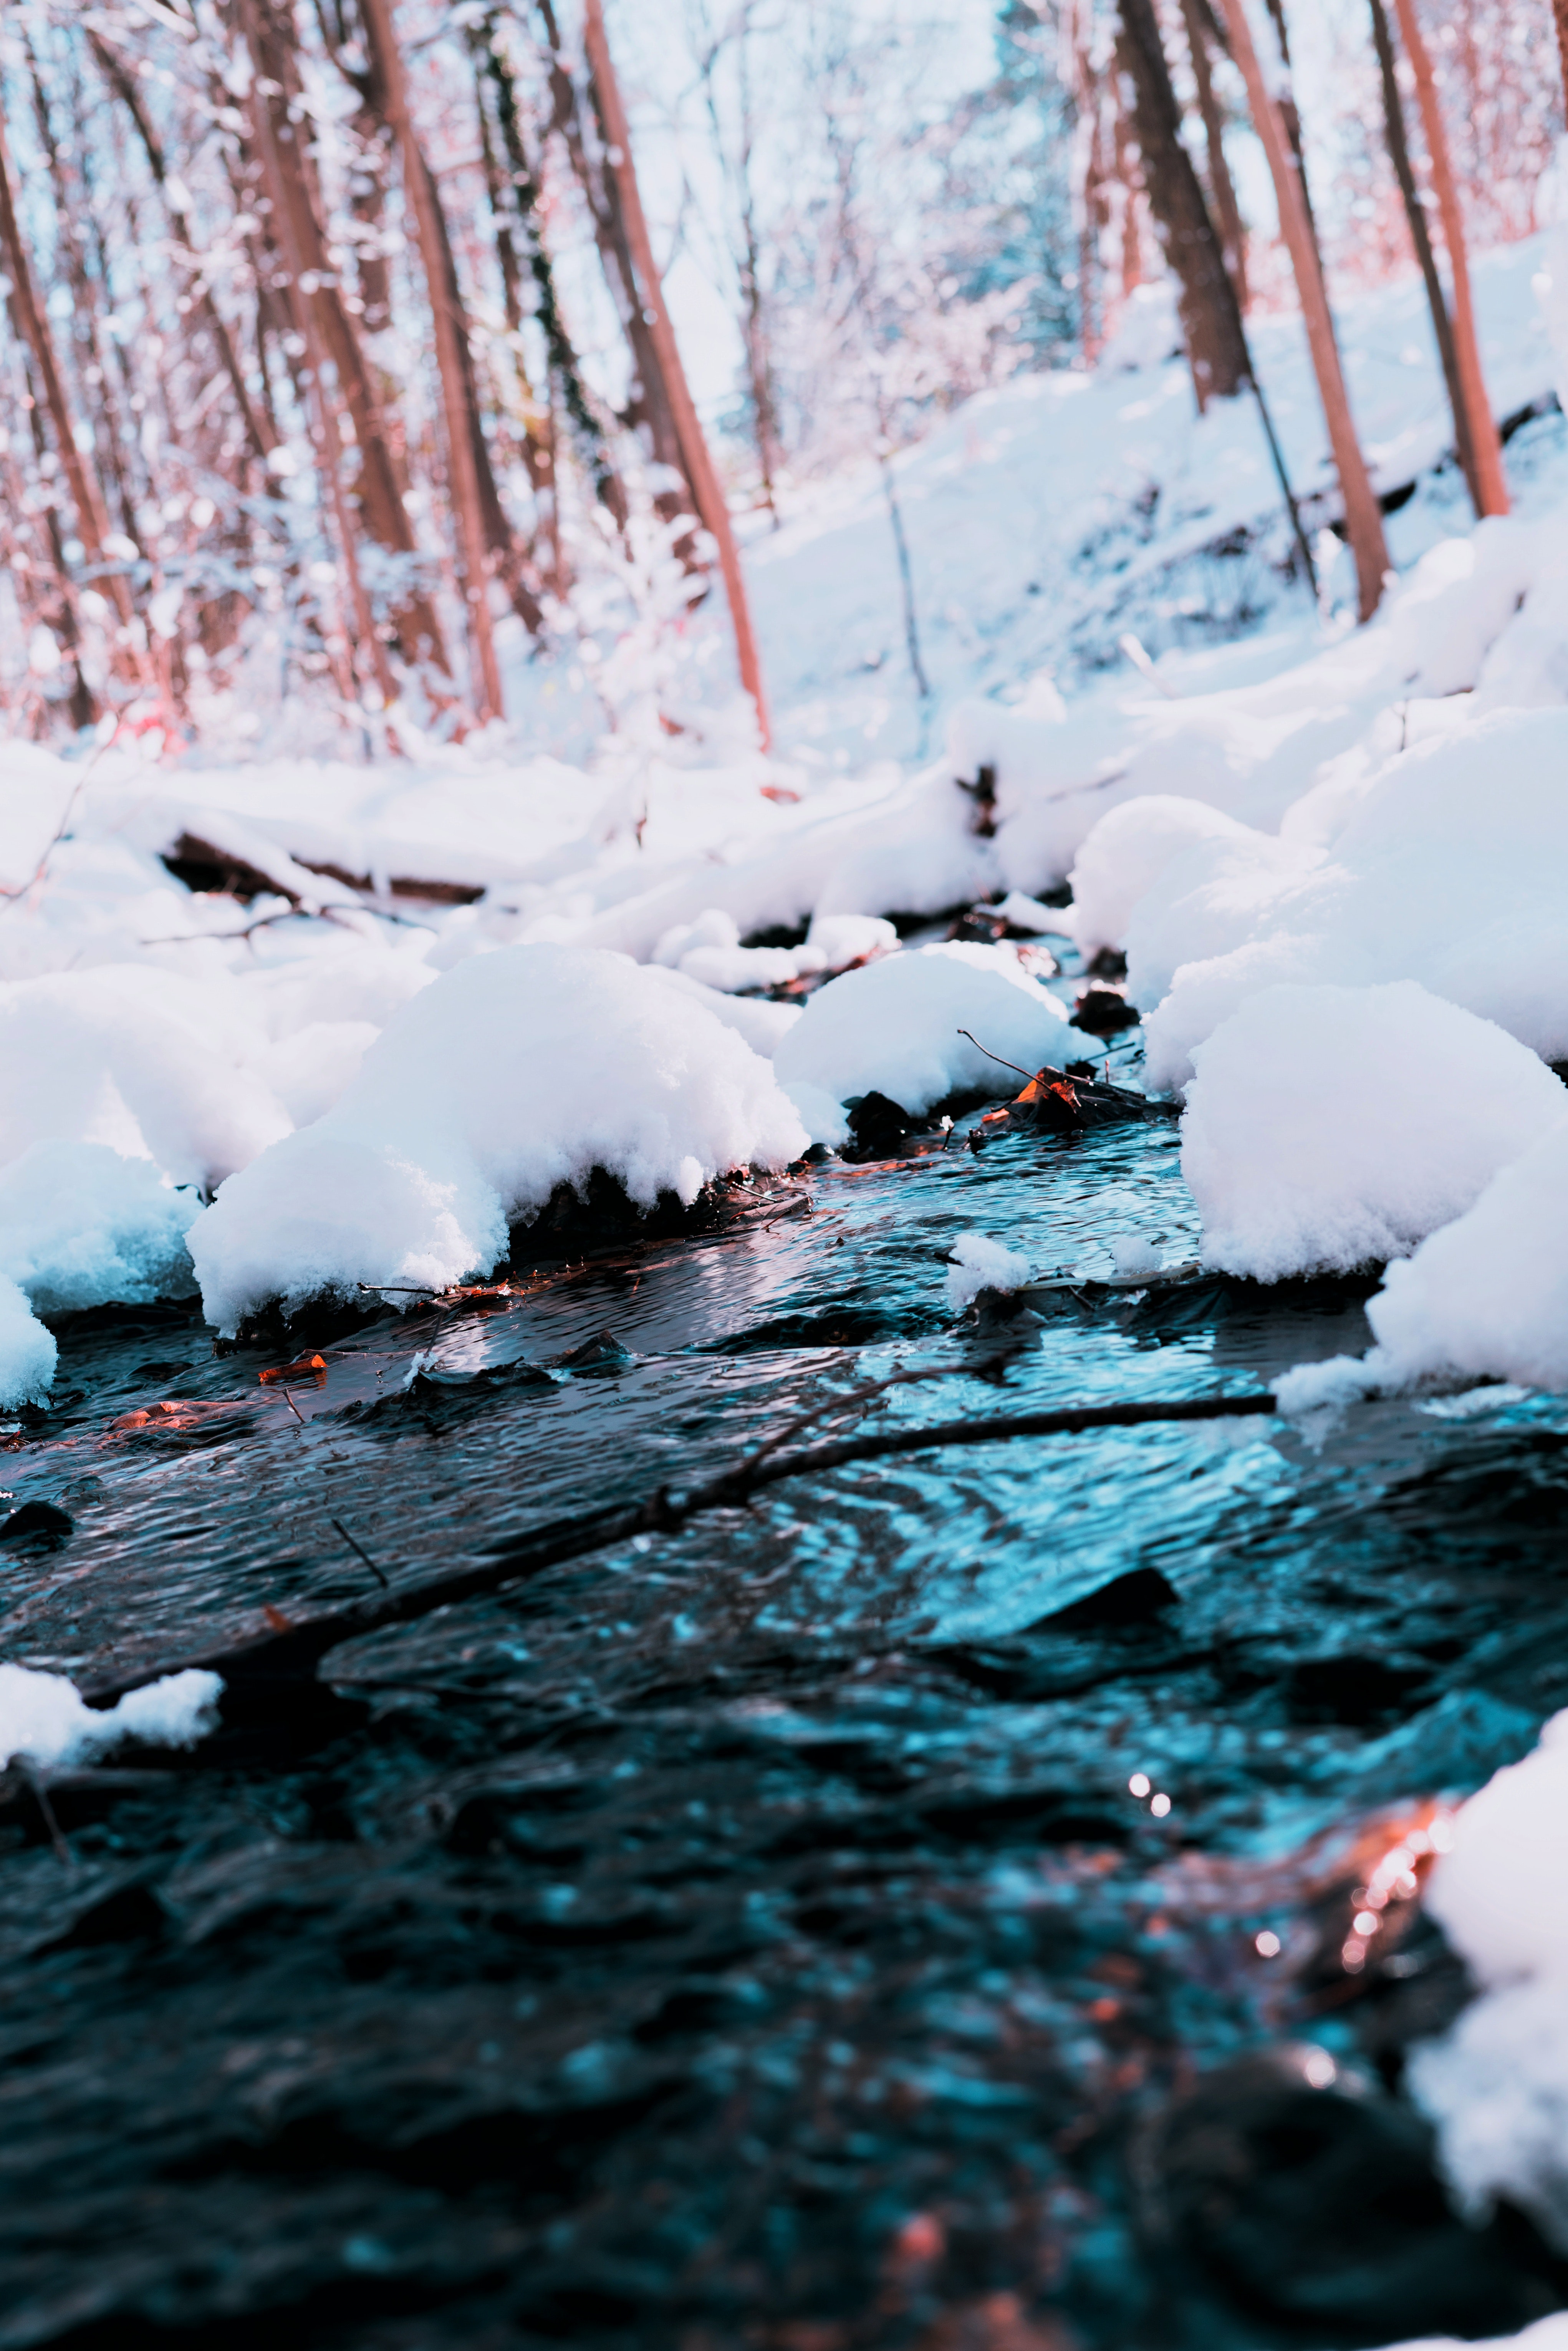
winter, nature, water, snow, ice, freezing, natural landscape, natural environment, tree, sky, melting, branch, river, watercourse, stream, glacier, plant, glacial landform, lake, geological phenomenon, ice cap, sea ice, landscape, glacial lake, frost, arctic, reflection